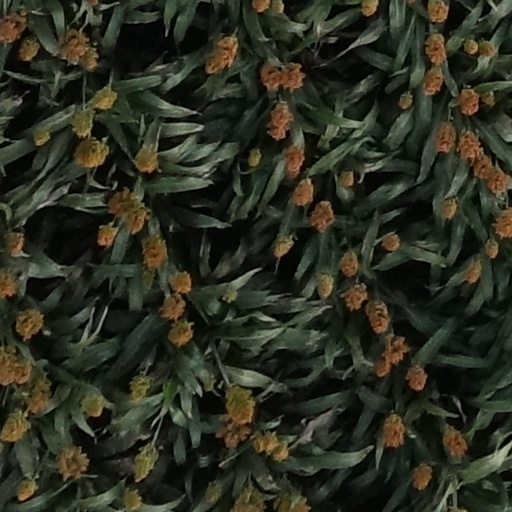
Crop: sorghum